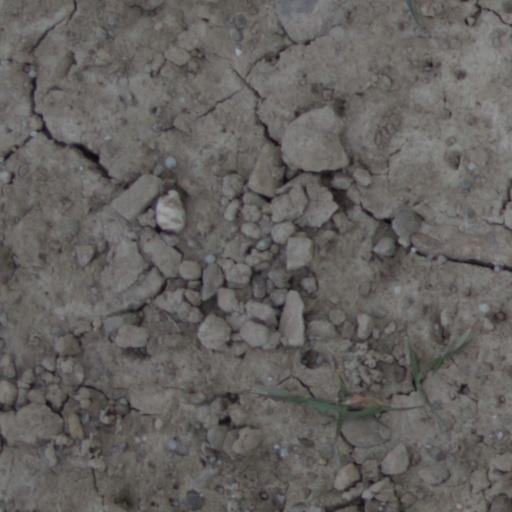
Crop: wheat